Mary Adelaide Nutting

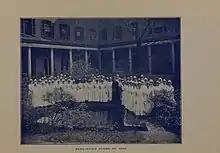
Johns Hopkins School of Nursing (1922)

In October 1889, at the age of 31, Nutting was one of 17 students to enroll in the inaugural class at the Johns Hopkins school of nursing. This training program was a unique opportunity because admission required no prior experience or higher education; also, those who came from humble means still had accessibility to the school because rather than charge admission, students were required to work at the hospital and received a small salary. Nutting graduated from Johns Hopkins in 1891, placing fourth in her class. She decided to remain on the campus, taking a position as head nurse. In 1893, Nutting was promoted to assistant superintendent, and served under her close acquaintance Isabel Hampton. When Hampton made the decision to resign just a year later, Nutting assumed the role as superintendent and principal of the nursing school, which entailed both administrative and hospital service leadership.